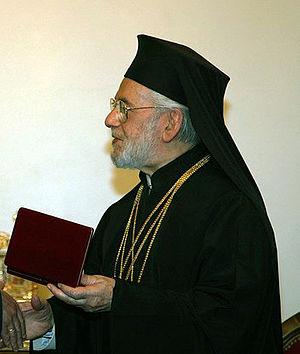
Ignace IV, né Habib Hazim le 4 avril 1920 dans le village de Muharda, près de Hama en Syrie et mort le 5 décembre 2012 à Beyrouth, fut le patriarche orthodoxe d’Antioche du 2 juillet 1979 jusqu’à sa mort.